Canadian Football League

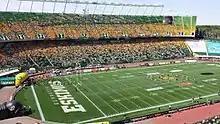
Edmonton's Commonwealth Stadium (shown during player introductions prior to a game) is the largest venue in the CFL.

In 2002, the league expanded back to nine teams with the creation of the Ottawa Renegades. After four seasons of financial losses, the Renegades were suspended indefinitely before the 2006 season; their players were absorbed by the remaining teams in a dispersal draft. Winnipeg was moved to the East Division again in 2006, a situation that continued until 2013.